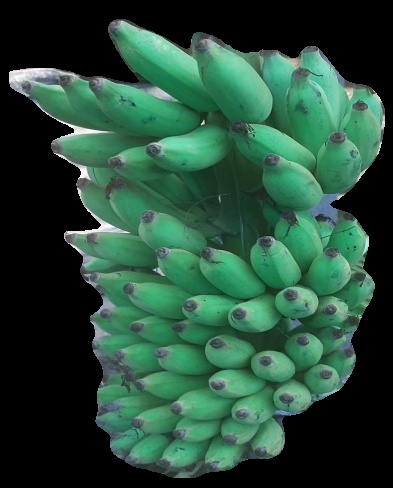
Variety: elakki-bale
Grade: grade2